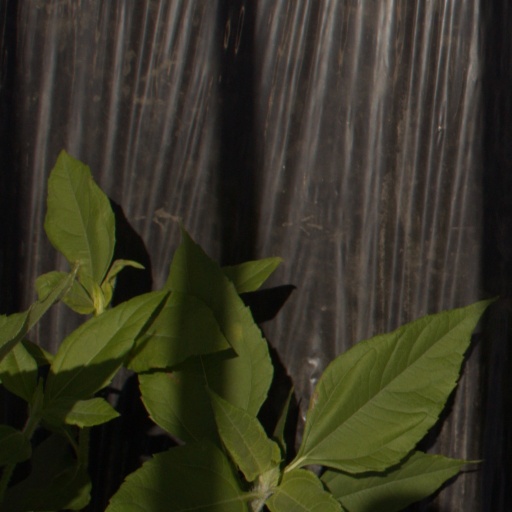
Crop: Jerusalem artichoke